Describe the emotion expressed in this image:  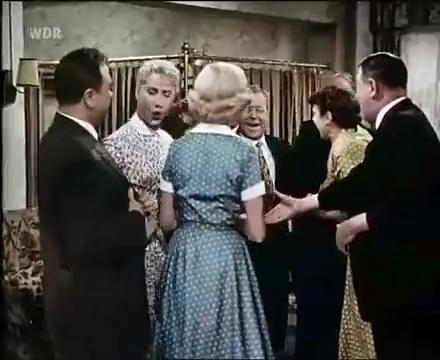
This person displays Fear, valence and arousal with high intensity.